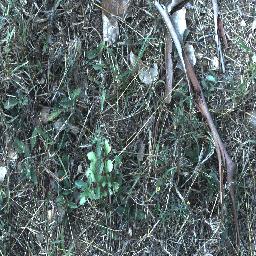
Label: snake_weed